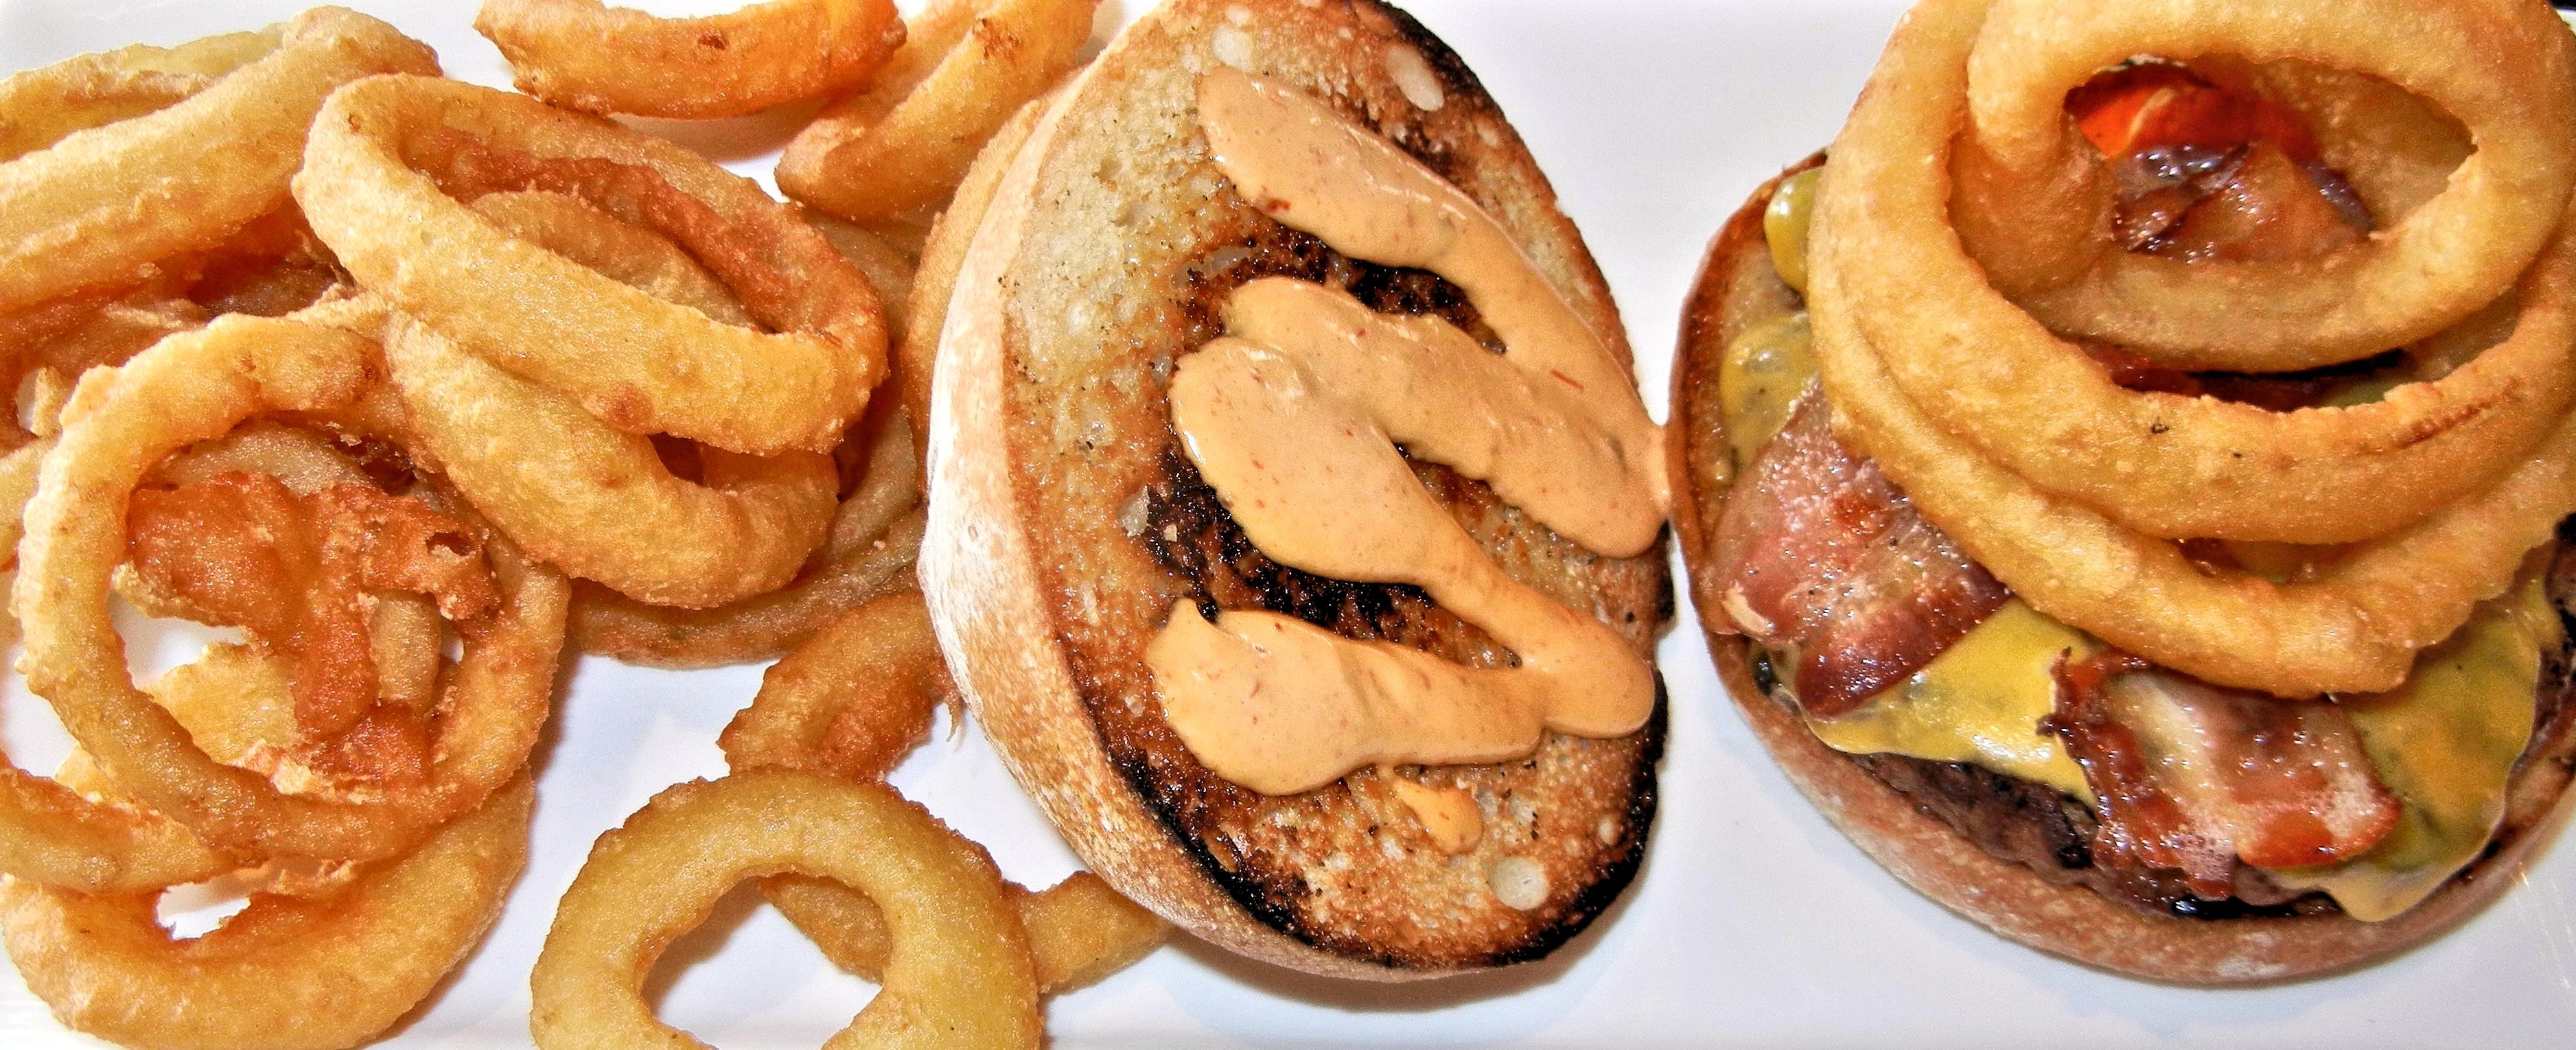
dish, meal, food, produce, dessert, deep fried, fast food, cuisine, cheese, bacon, toasted bread, onion rings, onion ring, snack food, fried food, ground beef burger